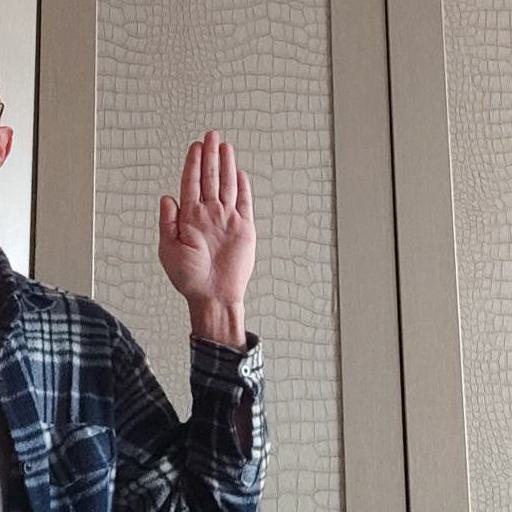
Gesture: stop